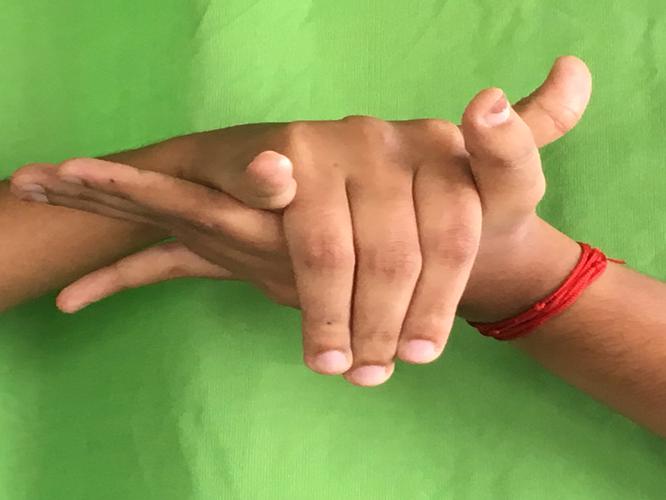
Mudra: Kurma
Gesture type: double_hand